Bainbridge Island Japanese American Exclusion Memorial

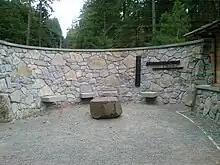
Stone wall at memorial entrance

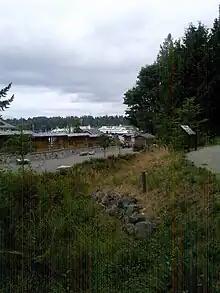
A view of the memorial from the south, showing the harbor in the background. The Seattle–Bainbridge Ferry terminal is on the other side of the harbor.

The Bainbridge Island Japanese American Exclusion Memorial ("Beinburijjitō Nikkei Amerikajin Haijo Kinenhi") is an outdoor exhibit commemorating the internment of Japanese Americans from Bainbridge Island, Washington. It is located on the south shore of Eagle Harbor, opposite the town of Winslow. Administratively, it is a unit of the Minidoka National Historic Site in Idaho. The mission of the memorial is Nidoto Nai Yoni (Japanese: 二度とないように), which means “Let It Not Happen Again”.